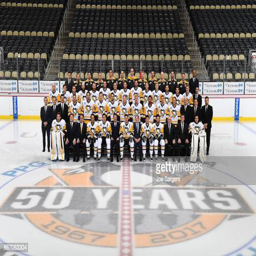
members pose for their official team photo